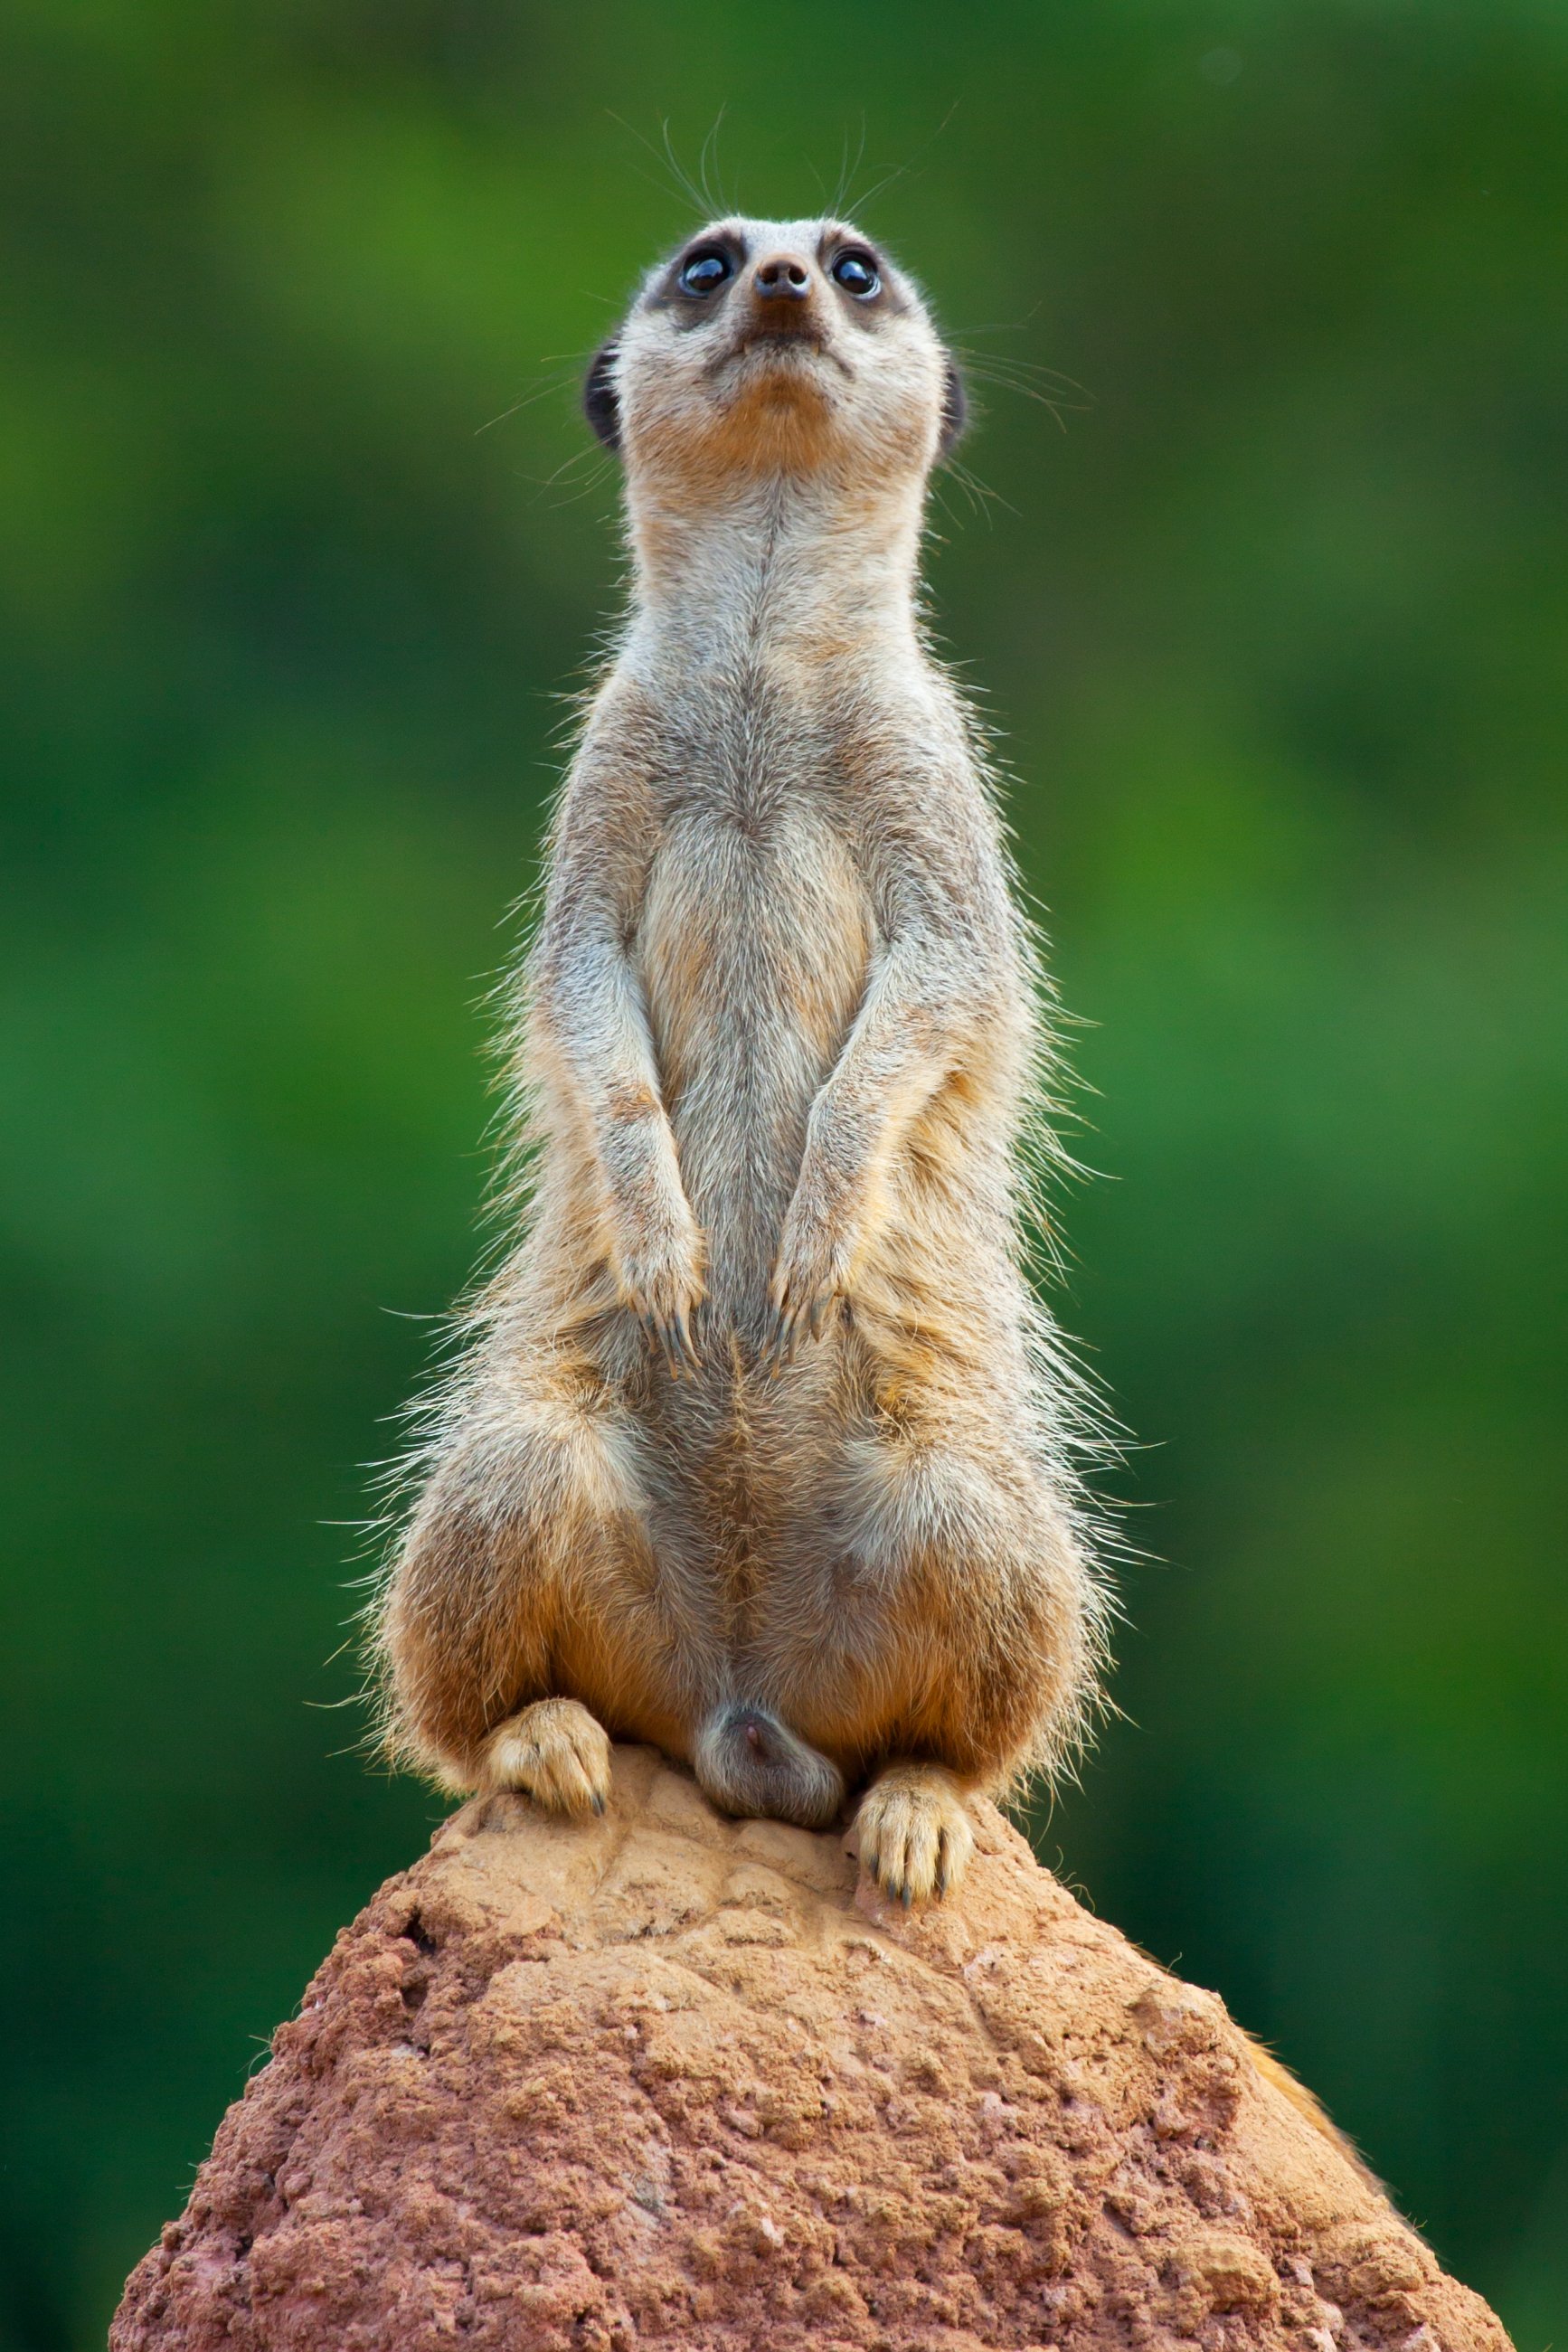
watch, desert, animal, cute, lookout, wildlife, wild, standing, fur, mammal, squirrel, fauna, whiskers, snout, look, vertebrate, chipmunk, creature, guard, african, meerkat, mongoose, alert, marmot, watchful, prairie dog, sentry, fox squirrel